Energy Conversion Devices

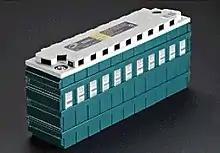
GM Ovonic NiMH Battery Module

Ovonic nickel–metal hydride (NiMH) batteries were used in the 1998 Chevrolet S-10 EV and the 1999 General Motors EV1, as well as many other hybrid vehicles in production today.